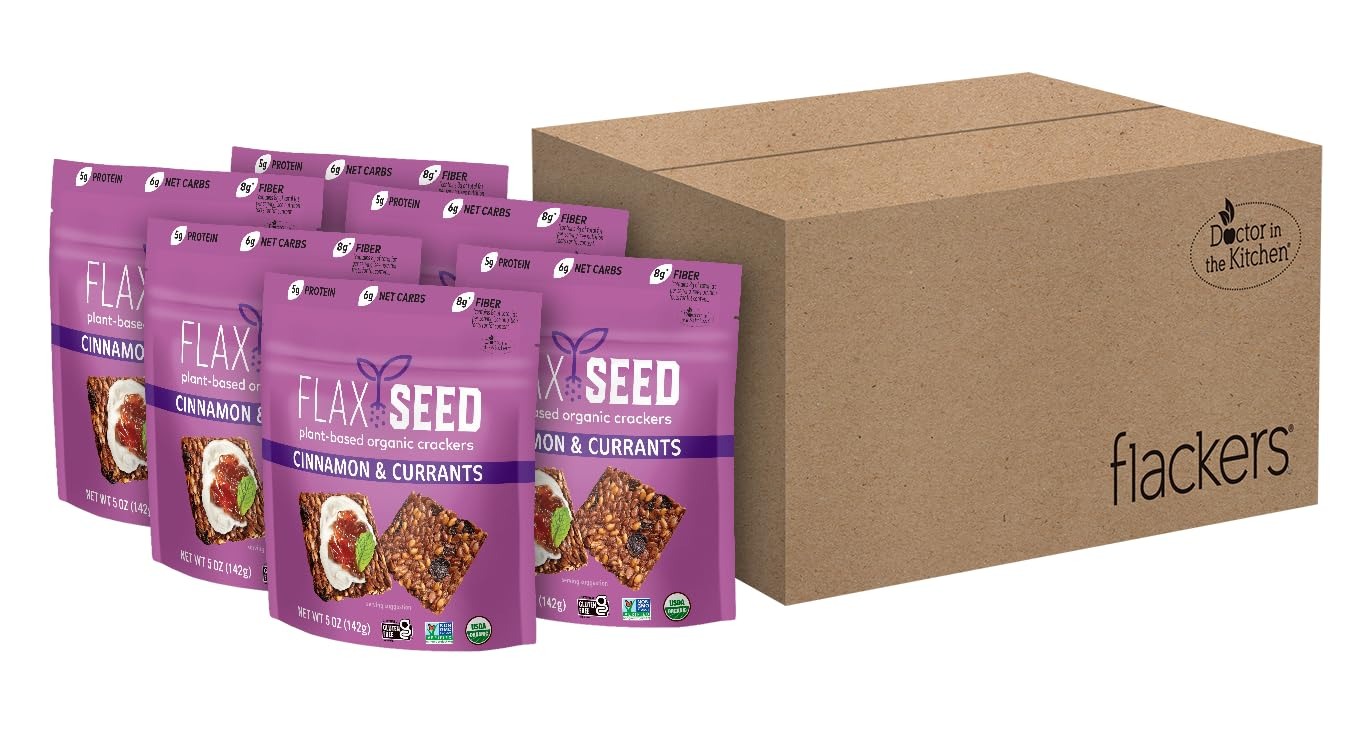
Item Name: Flackers Organic Flax Seed Crackers Cinnamon & Currants, 5 Ounce 6-Pack, Gluten Free, Non GMO, Vegan, Naturally Sweet
Bullet Point 1: NATURAL SWEETNESS with a tart zing, crafted for crunchy, nourishing, low-carb snacking; USDA Organic, Kosher, Non-GMO Project verified; Pack of 6
Bullet Point 2: SIMPLE, NUTRIENT-RICH INGREDIENTS: Flaxseeds, Zante Currant, Apple Cider Vinegar, Cinnamon, Lucuma Powder; Flaxseeds are packed with fiber, Omega 3's, plant lignans, vitamins and minerals like magnesium and thiamine
Bullet Point 3: PLANT BASED, KETO FRIENDLY, GLUTEN FREE: GFCO certified; Sweet, low-carb crunch; 8g of Fiber per serving
Bullet Point 4: HOW WE MAKE FLACKERS: Early germination of flaxseed increases nutritional value, making them easier to digest and absorb; Flackers are dehydrated at low temps to preserve nutritional value for crispy, crunchy snacking
Bullet Point 5: DR. IN THE KITCHEN: Our mission is to inspire healthy lifestyles by crafting nutritionally rich snacks using high-quality, plant-based, organic ingredients. Flackers were originally developed by a doctor for gluten-free patients. We maintain our own manufacturing and are a collaborative member of the rich and thriving food entrepreneurial community of the MidWest.
Value: 30.0
Unit: Ounce

Price: 50.99